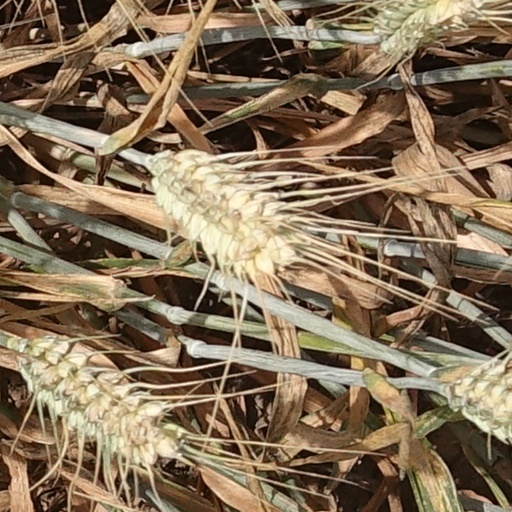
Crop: wheat